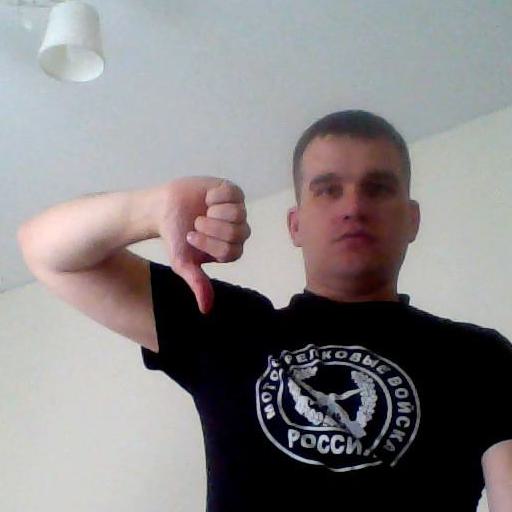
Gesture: dislike